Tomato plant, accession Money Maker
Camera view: bottom (45 deg); turntable rotation: 330 degrees
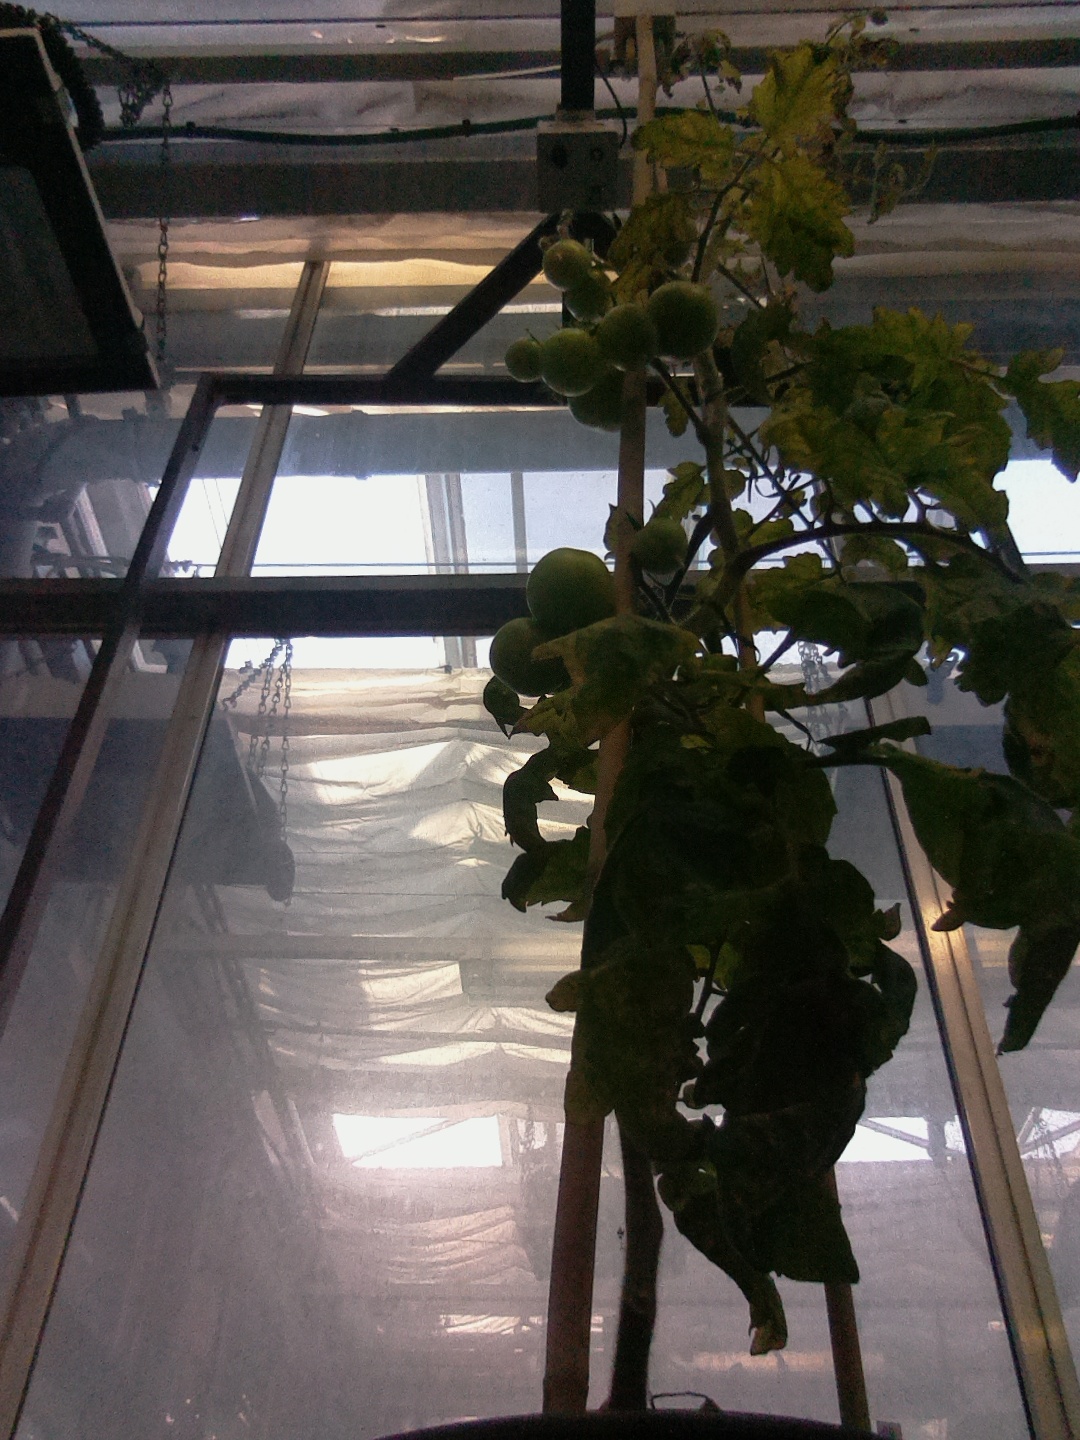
BBCH growth stage 78: 80% -90% of final fruit size